Hugh Willoughby

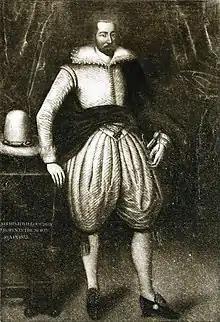
Willoughby in a posthumous portrait

Sir Hugh Willoughby (fl. 1544; died 1554) was an English soldier and an early Arctic voyager. He served in the court of and fought in the Scottish campaign where he was knighted for his valour. In 1553, he was selected by a company of London merchants to lead a fleet of three vessels in search of a Northeast Passage.